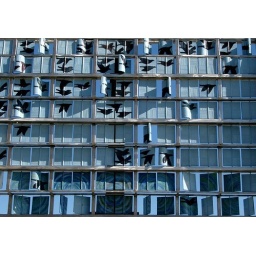
street sign in chicago which was damaged by storms